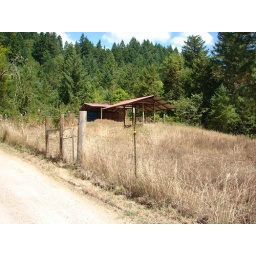
Myrtle point crater lake real estate houses in Oregon 2007 137